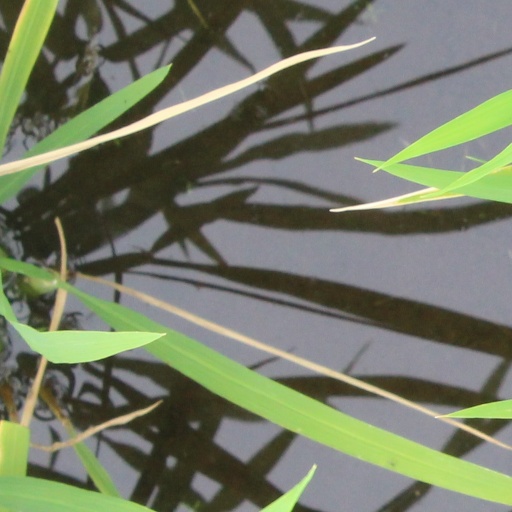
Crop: rice